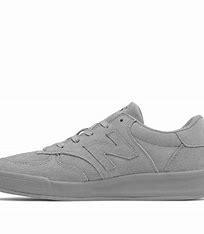
Brand: New
Model: Balance New Balance 300 Series